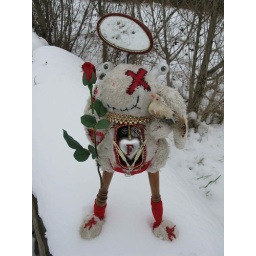
Funny bunny was found in a bin in Marseill... eyesare curtain rail holders, car mirror,old knickers,sardine tin and chair legs.